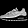
Label: Sneaker